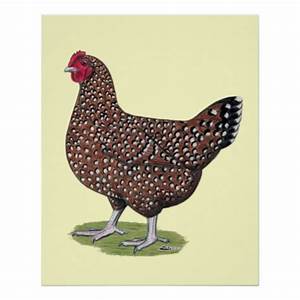
Label: chicken